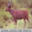
Label: deer